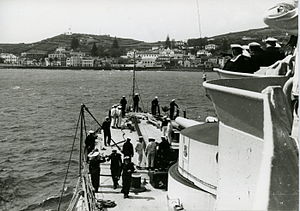
Horta / Historie / 19. århundrede
En blik af Horta havnen fra SMS Schlesien før udbruddet af 2. verdenskrig
Horta er en kommune og by i den vestlige del af øgruppen Azorerne. Byen er beliggende på øen Faial, som kommunen Horta omfatter. Befolkningen var i 2011 15.038 i et område på 173,06 km². Byen Horta har et befolkningstal på ca. 7.000.